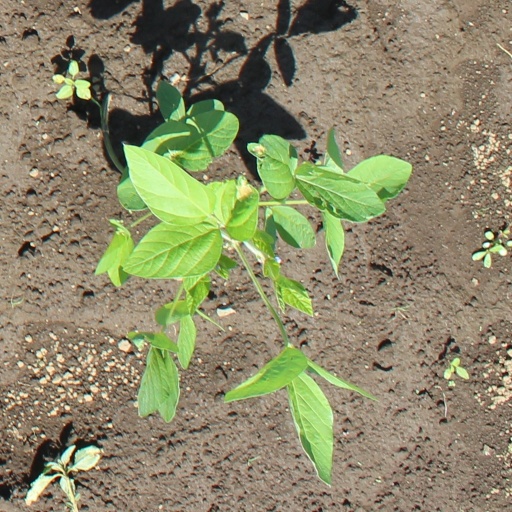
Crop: soybean